Super Monaco GP

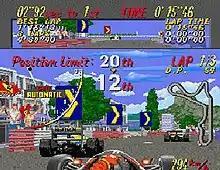
A typical in-game screenshot from the arcade version of "Super Monaco GP". The rear-view mirror is at the top, and information is provided to the player all over the screen.

In the arcade version of "Super Monaco GP", the game is a simulation of the Monaco Grand Prix, although the actual Circuit de Monaco is replaced by a fictional track that includes many features of the actual circuit. Players must qualify for the race around a short circuit before playing the main race; failing to complete the lap before the 45-second timer ends results in a Game Over. Performance on the practice lap will determine the player's starting grid position. The race is then played against 19 computer controlled drivers, and players have to maintain above a position limit which counts down, or else the game ends. Completing the race in third place or better allows the player to race again in wet conditions.